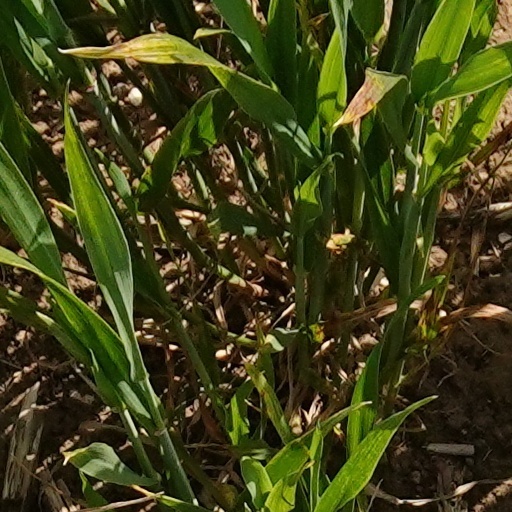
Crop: wheat